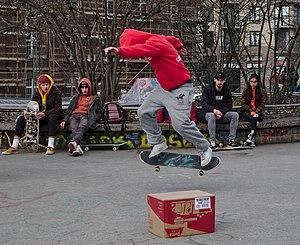
Un skateboard ou skate ou plus rarement une planche à roulettes est un objet composé d'un plateau sous lequel sont fixés deux essieux maintenant chacun deux roues.